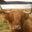
Label: cattle